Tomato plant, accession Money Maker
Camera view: bottom (45 deg); turntable rotation: 240 degrees
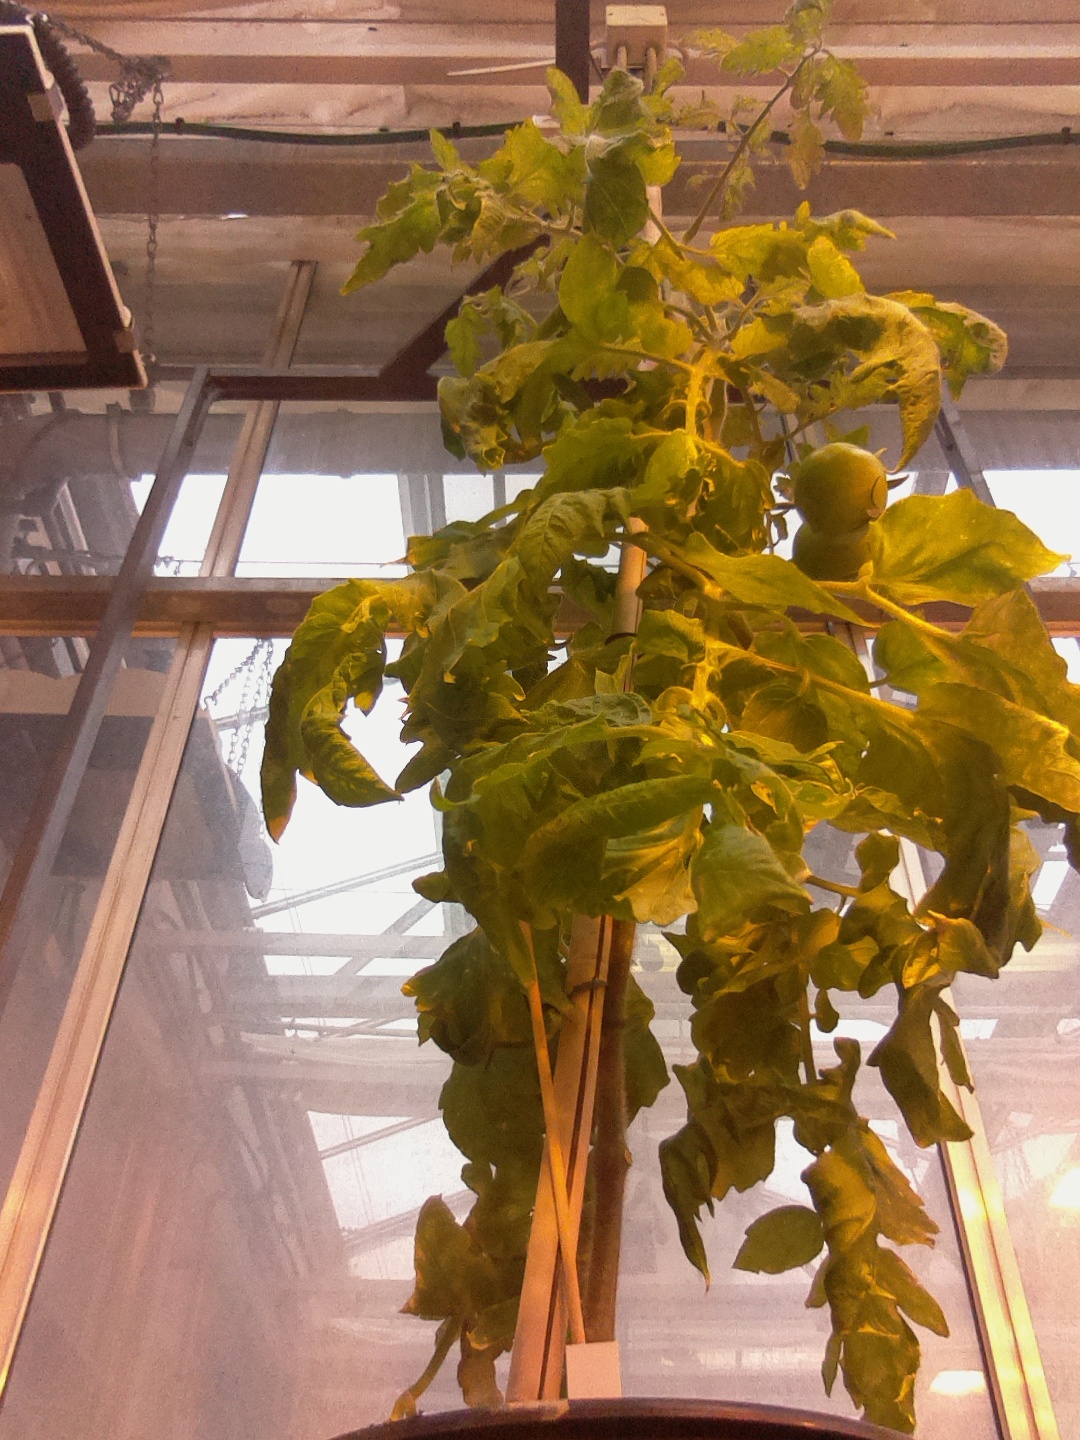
BBCH growth stage 79: 90% -100% of final fruit size